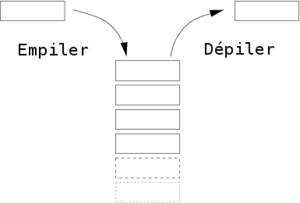
Primitives, pile
En informatique, une pile est une structure de données fondée sur le principe « dernier arrivé, premier sorti », ce qui veut dire, qu'en général, le dernier élément, ajouté à la pile, sera le premier à en sortir.